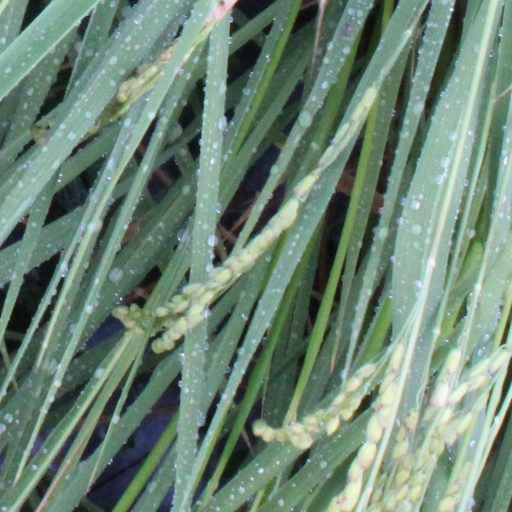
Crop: rice